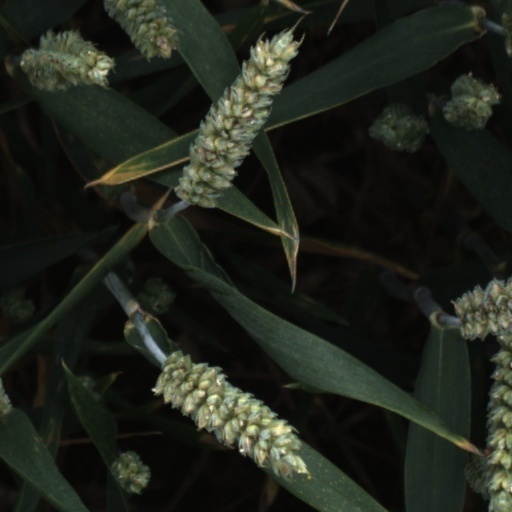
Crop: wheat